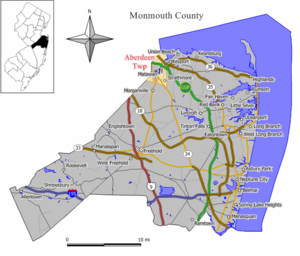
Aberdeen Township est un township situé dans le comté de Monmouth dans l'État du New Jersey aux États-Unis. Au recensement de 2010, il comptait 18 210 habitants.